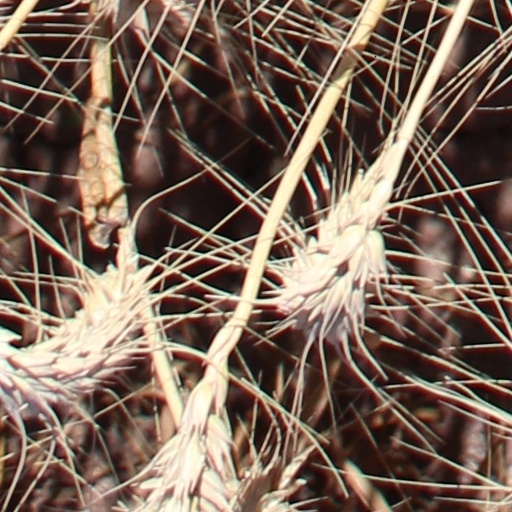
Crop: wheat